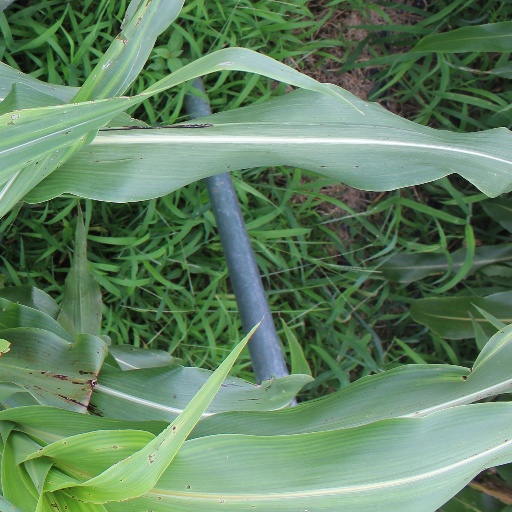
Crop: sorghum